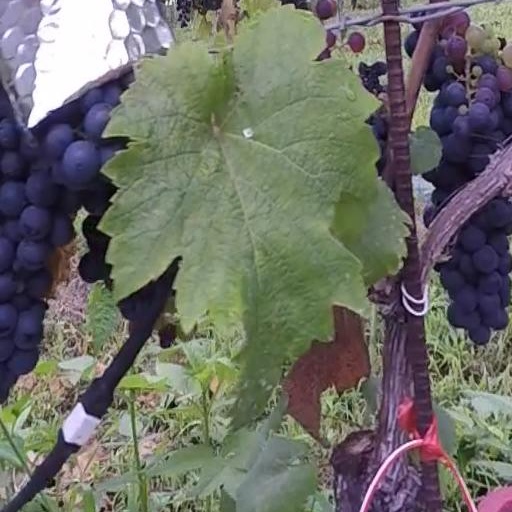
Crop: grape